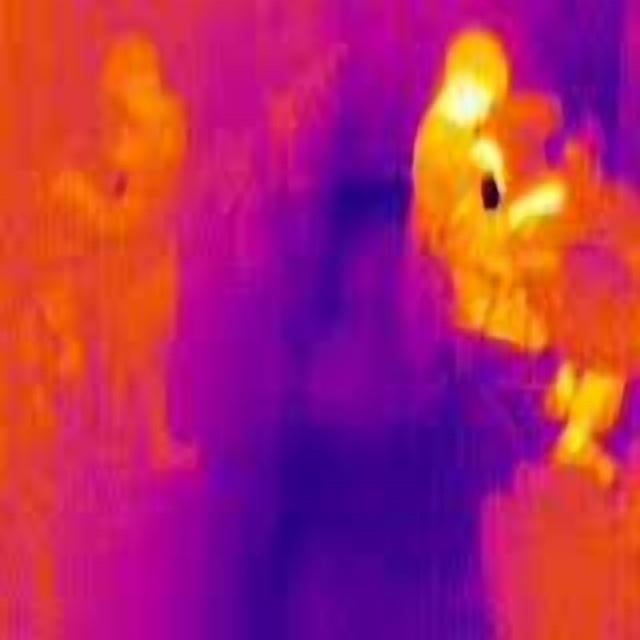
Detected objects:
label: person